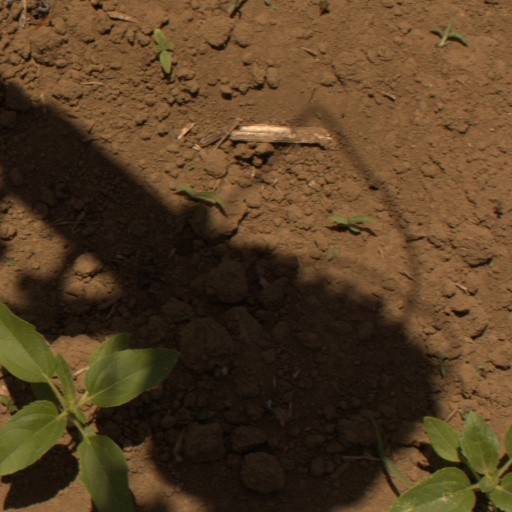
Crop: Jerusalem artichoke